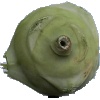
Label: kohlrabi